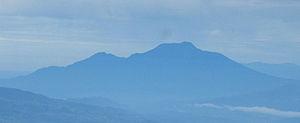
Le Talamau est un volcan de Sumatra en Indonésie. Son altitude est de 2 919 m.